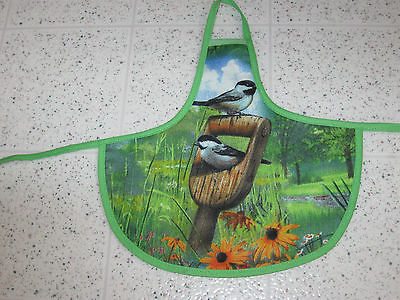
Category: toaster